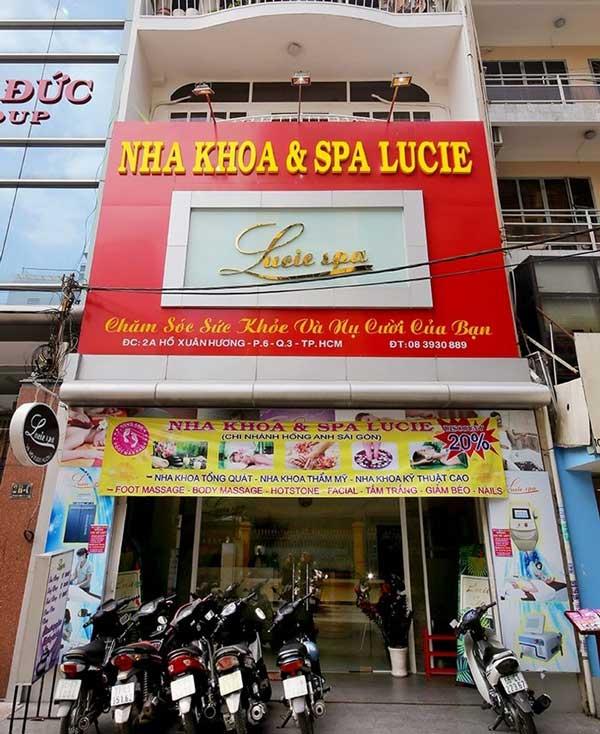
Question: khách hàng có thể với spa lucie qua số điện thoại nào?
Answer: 083930889